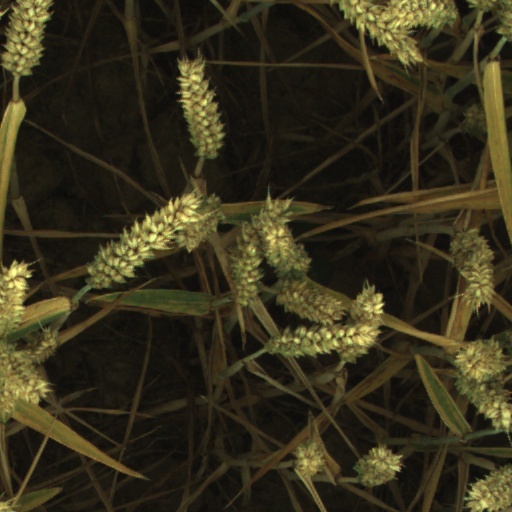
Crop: wheat